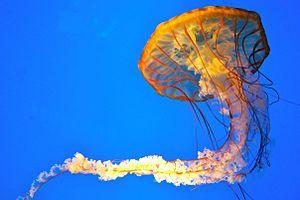
Chrysaora fuscescens est une espèce de méduse de la famille des Pelagiidae.